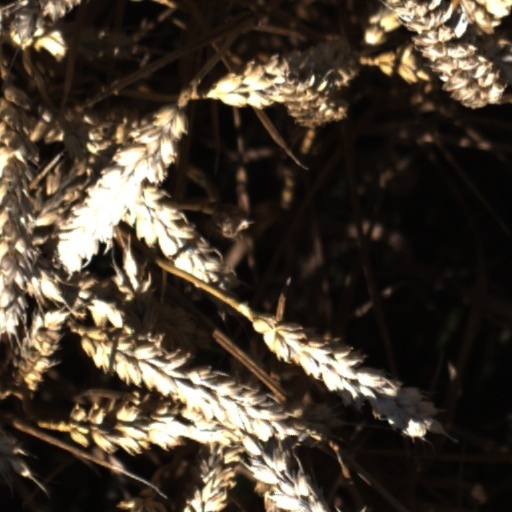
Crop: wheat